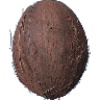
Label: Cocos 1